Louis-Théodore Devilly

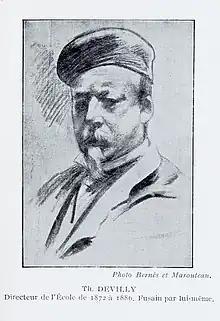
Self-Portrait

Louis-Théodore Devilly (28 October 1818, Metz24 December 1886, Nancy) was a French painter who specialized in military and Orientalist scenes; associated with the .